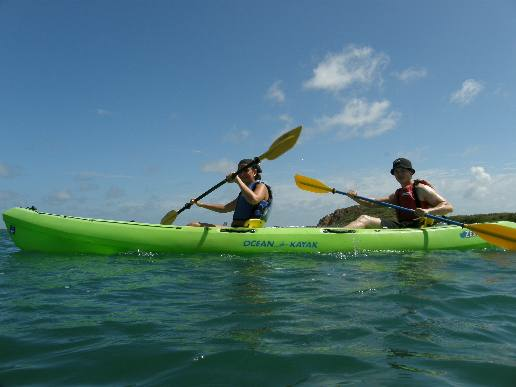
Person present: Yes